History of Rangers F.C.

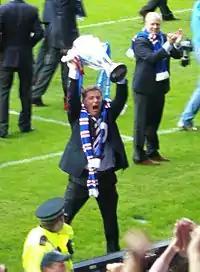
Ally McCoist celebrating with the SPL trophy in 2009

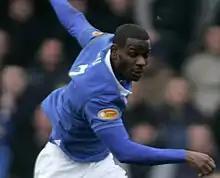
Maurice Edu, in injury time, scored the only goal of the game in Rangers' Old Firm victory over Celtic in February 2010 which effectively secured the title for the Ibrox side

Murray predicted a fruitful reign under Le Guen, describing his capture as "a massive moonbeam of success" for the club and promising the club had "got big plans". He announced that the Frenchman would be given significant funds with which to strengthen the squad, with Rangers having announced an arrangement with sports retailer JJB Sports.